Provence

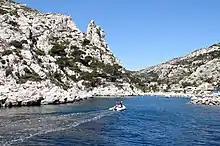
The entrance to the Cosquer Cave, decorated with paintings of auks, bison, seals and outlines of hands dating to 27,000 to 19,000 BC, is located 37 metres under the surface of the Calanque de Morgiou in Marseille.

The coast of Provence has some of the earliest known sites of human habitation in Europe. Primitive stone tools dating back 1 to 1.05 million years BC have been found in the Grotte du Vallonnet near Roquebrune-Cap-Martin, between Monaco and Menton. More sophisticated tools, worked on both sides of the stone and dating to 600,000 BC, were found in the Cave of Escale at Saint-Estève-Janson; tools from 400,000 BC and some of the first fireplaces in Europe were found at Terra Amata in Nice. Tools dating to the Middle Paleolithic (300,000 BC) and Upper Paleolithic (30,000–10,000 BC) were discovered in the Observatory Cave, in the Jardin Exotique of Monaco.